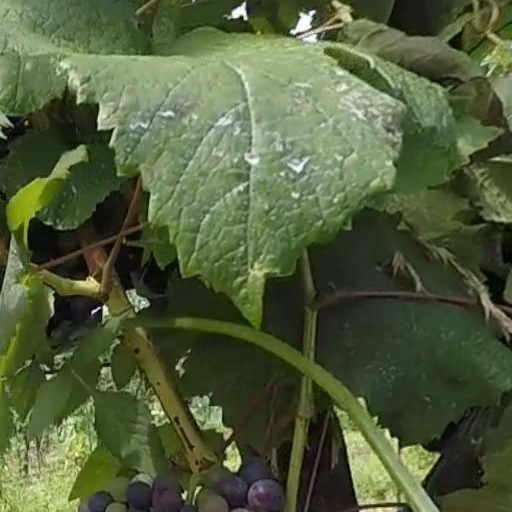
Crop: grape